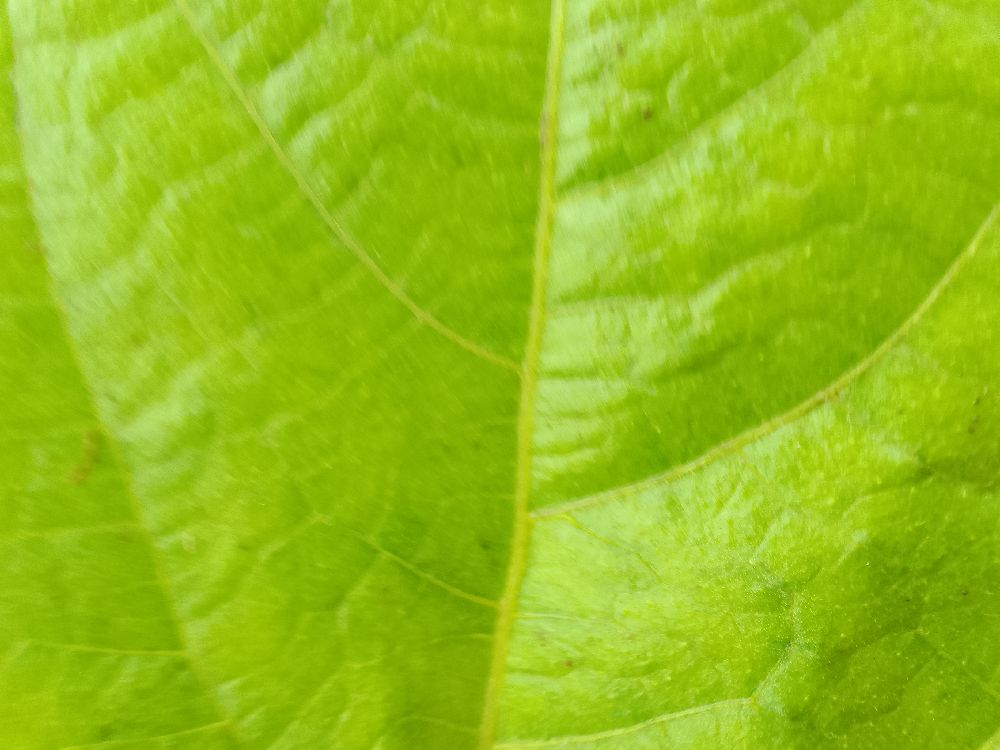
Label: healthy